Vilayat Guliyev

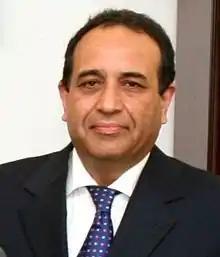
Guliyev in 2007

Vilayat Mukhtar oglu Guliyev ( / , ; born 5 November 1952) is an Azerbaijani politician who was Minister of Foreign Affairs of Azerbaijan from 1999 to 2004. He was elected to the Azeri parliament in 1996 as a supporter of President Heydar Aliyev. He served as Minister of Foreign Affairs under Aliyev, and for short term under his son, Ilham, from October 1999 until April 2004, when he was replaced by Elmar Mammadyarov.